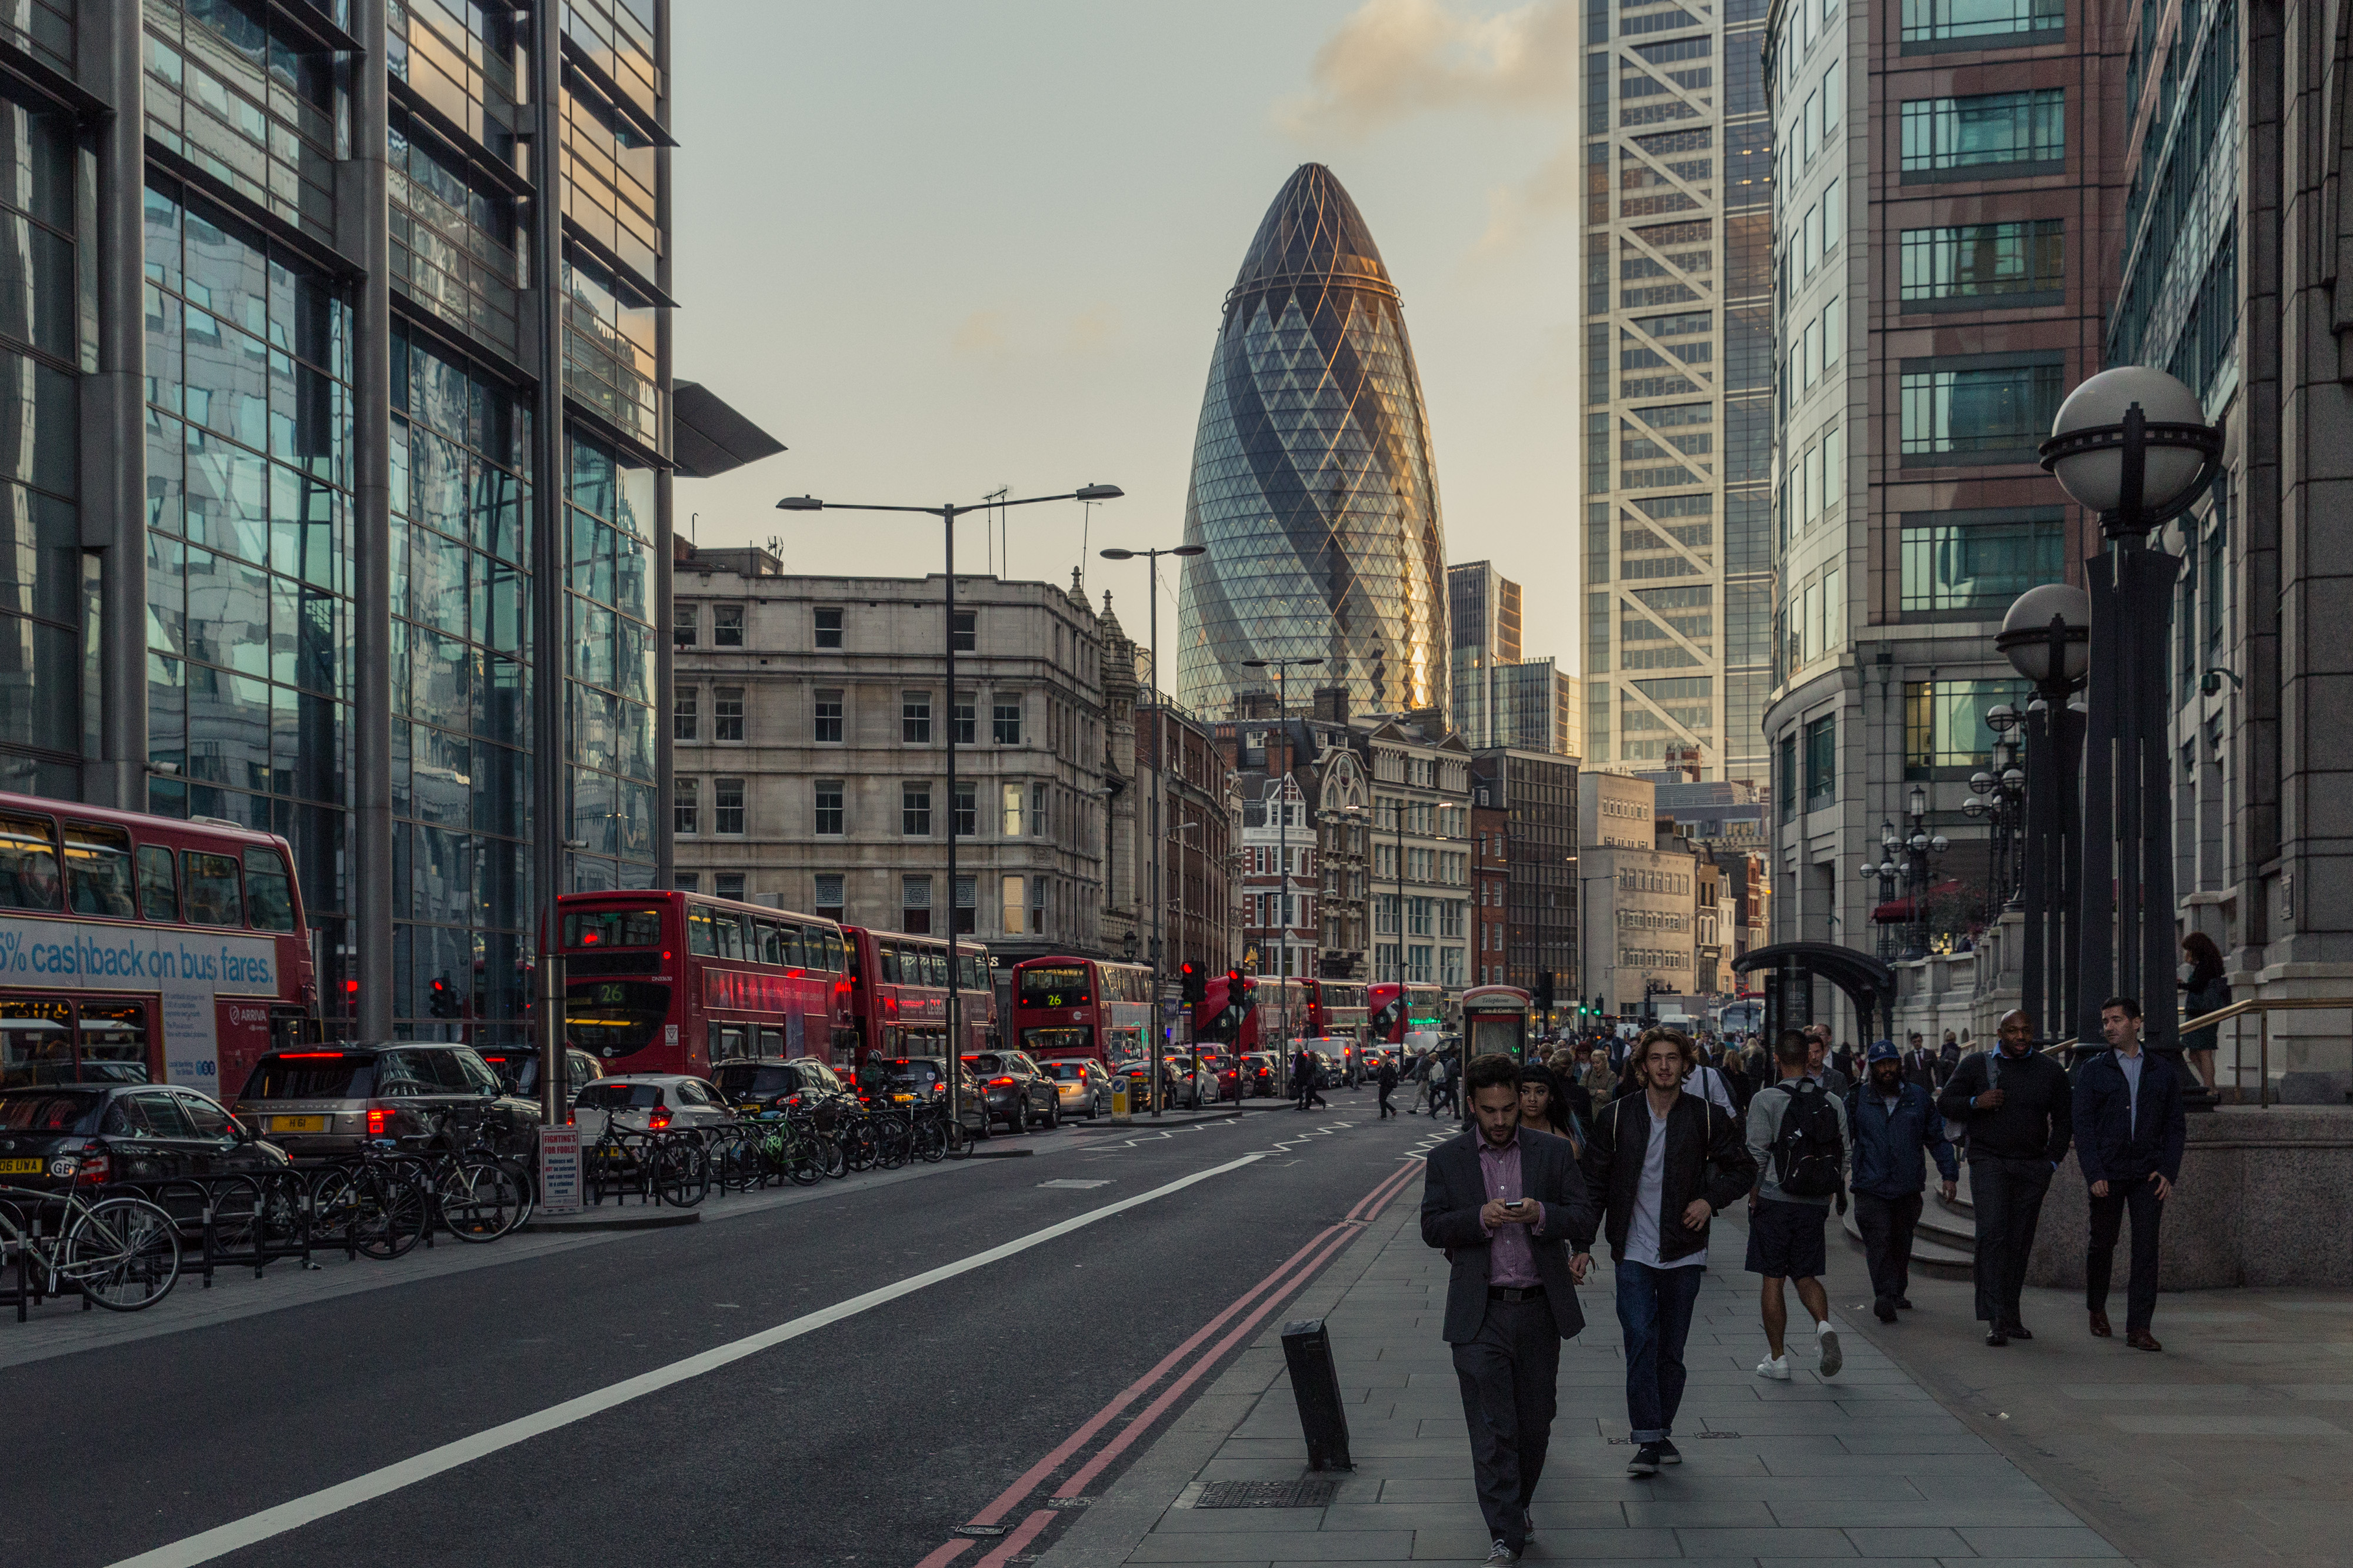
metropolitan area, urban area, metropolis, city, landmark, human settlement, street, skyscraper, daytime, pedestrian, building, architecture, town, downtown, tower block, snapshot, neighbourhood, mode of transport, road, infrastructure, cityscape, thoroughfare, mixed use, sky, tree, condominium, facade, crowd, travel, urban design, lane, tower, nonbuilding structure, commercial building